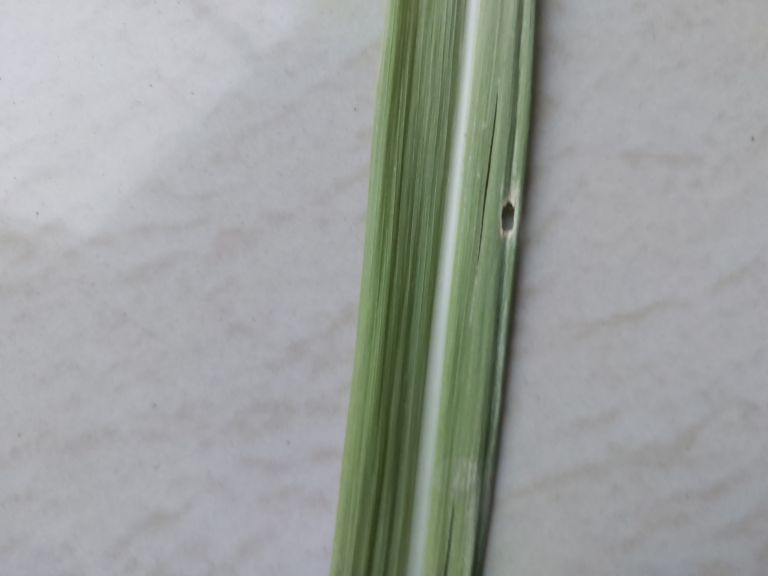
Label: Viral Disease